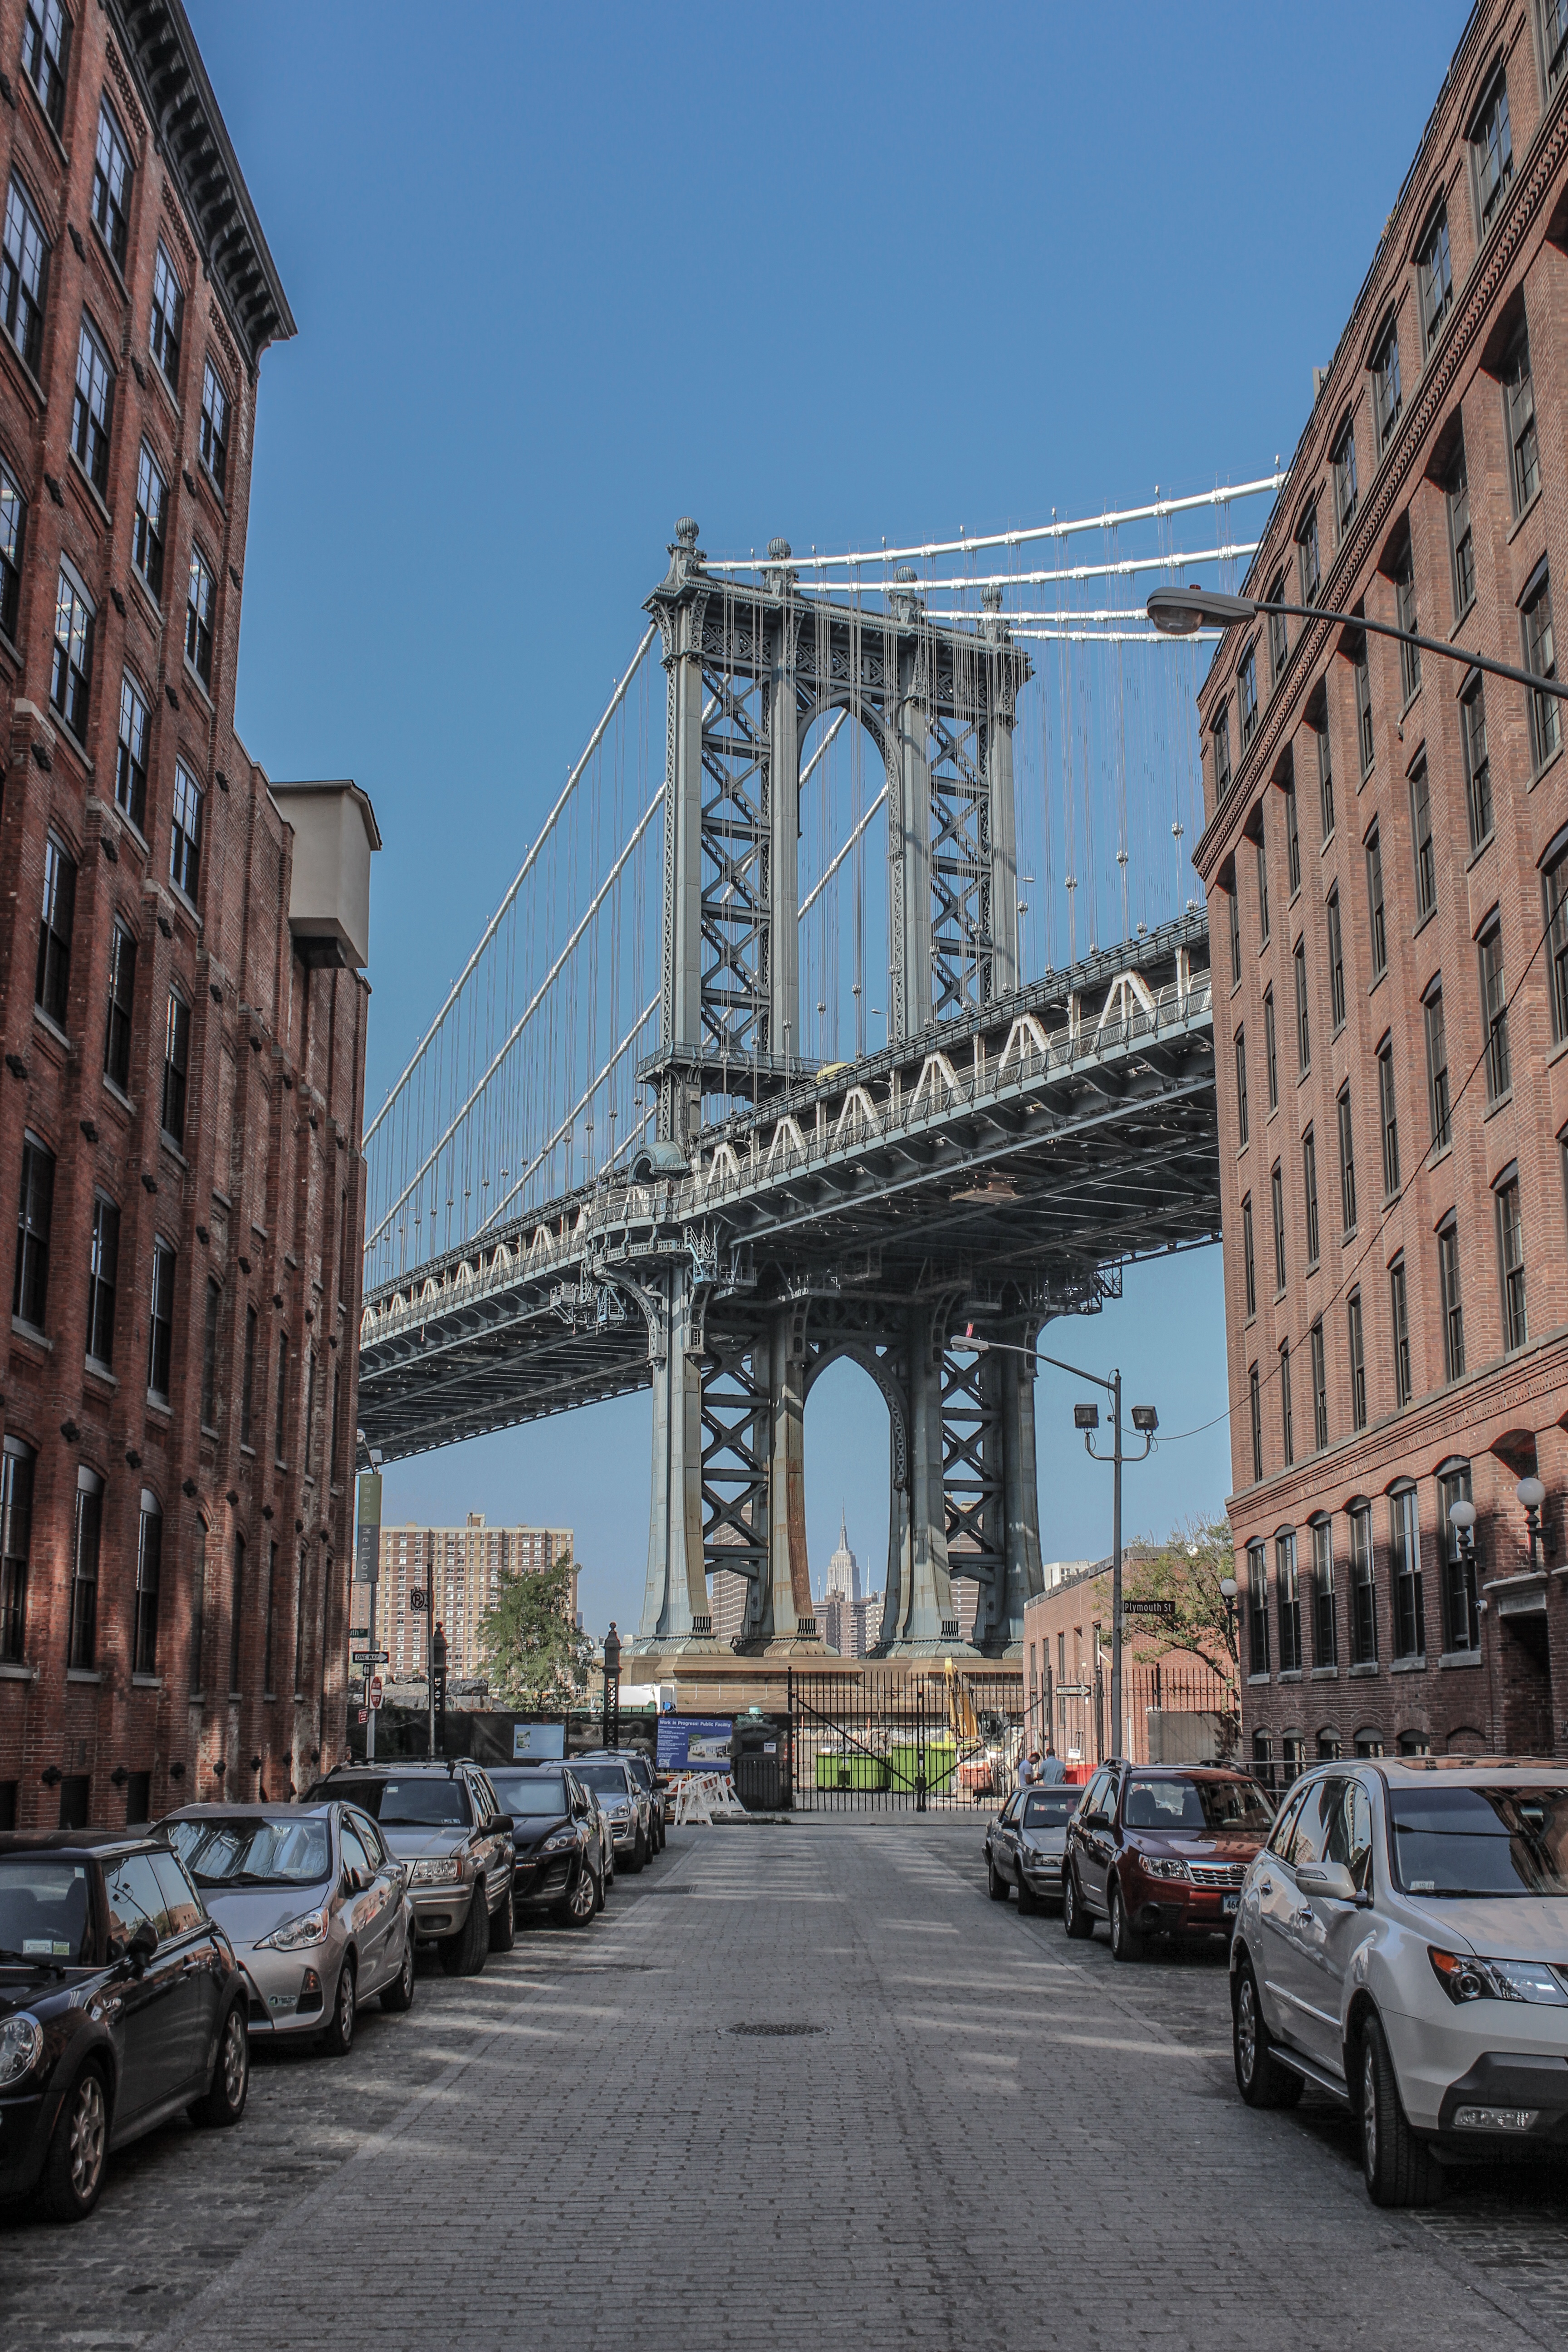
architecture, road, bridge, street, town, city, skyscraper, walkway, cityscape, downtown, transport, vehicle, landmark, facade, lane, tower block, public transport, infrastructure, neighbourhood, urban area, residential area, human settlement, metropolitan area